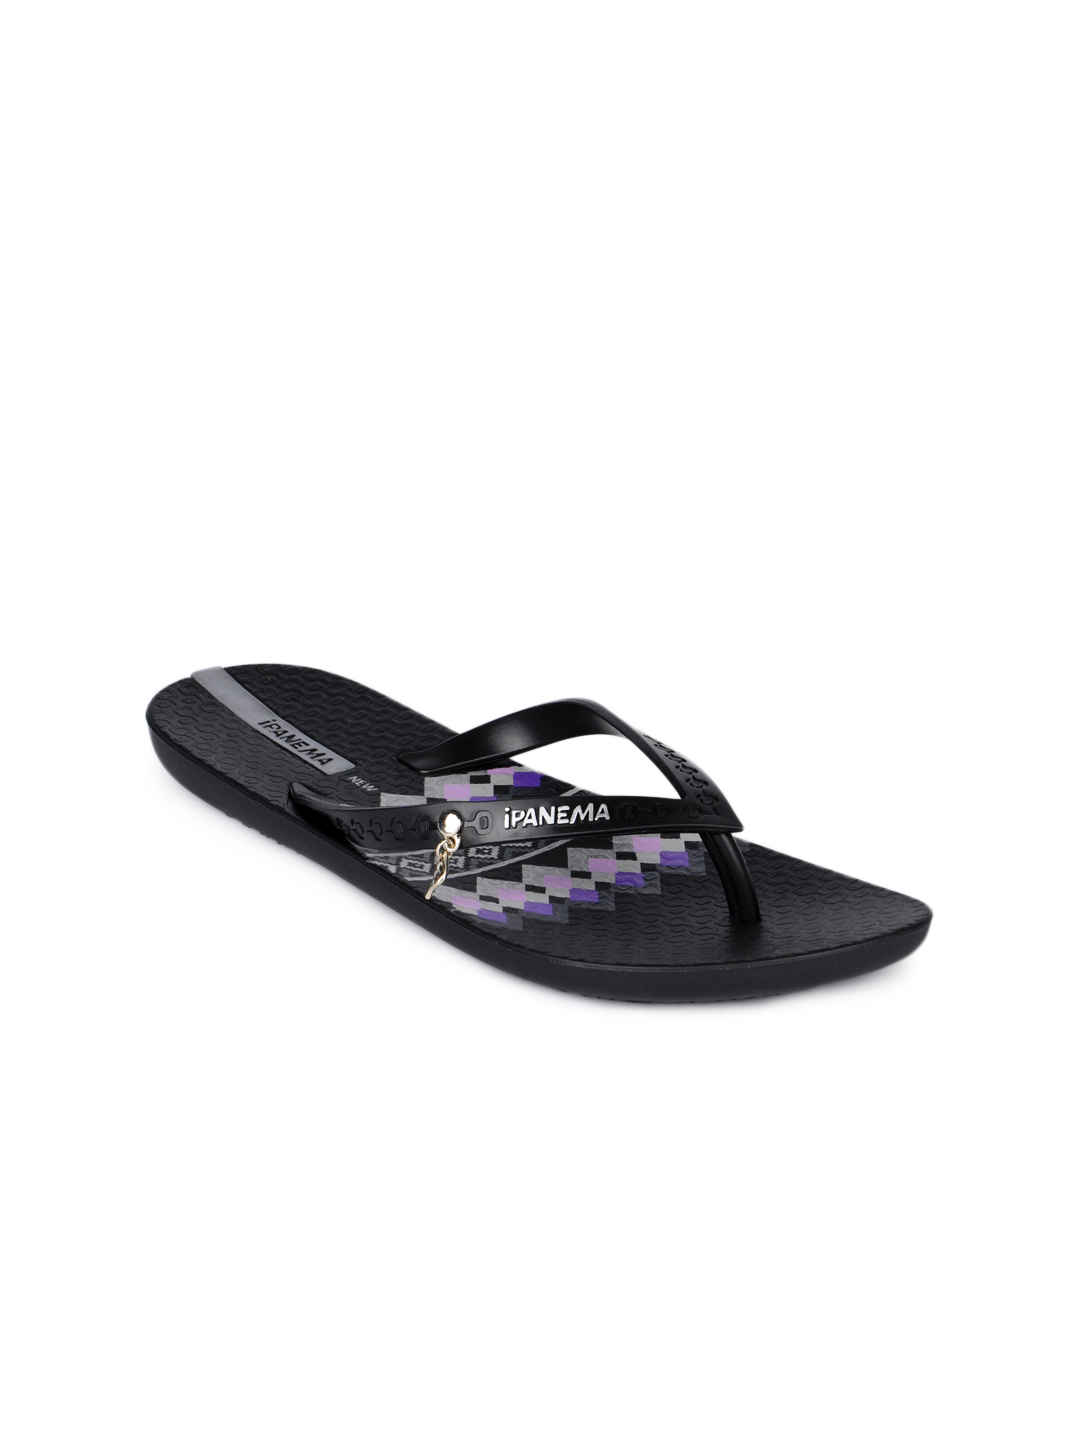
iPanema Women Black Flip Flops
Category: Footwear / Flip Flops / Flip Flops
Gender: Women
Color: Black
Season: Winter 2012
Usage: Casual